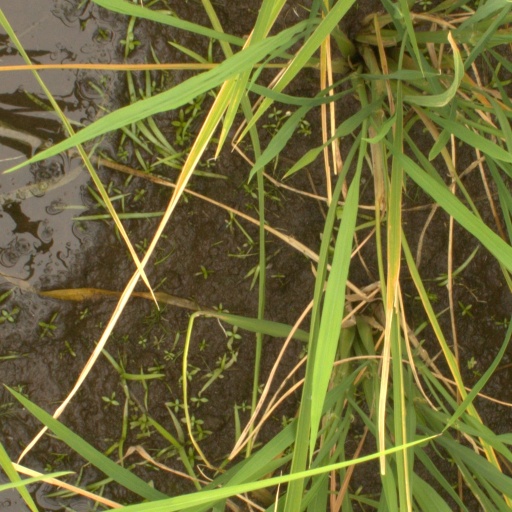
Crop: rice